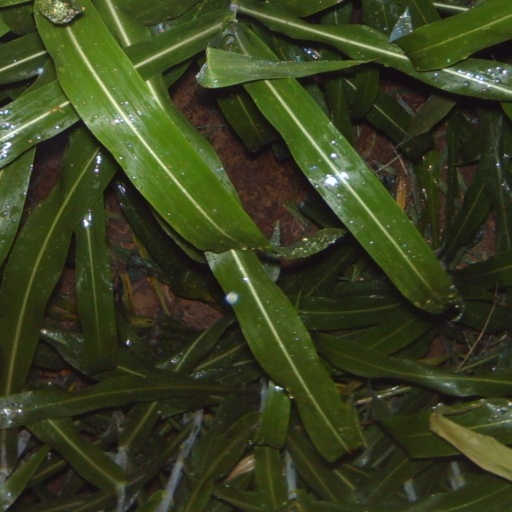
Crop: sorghum